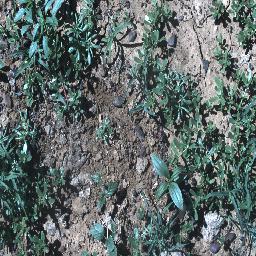
Label: negative